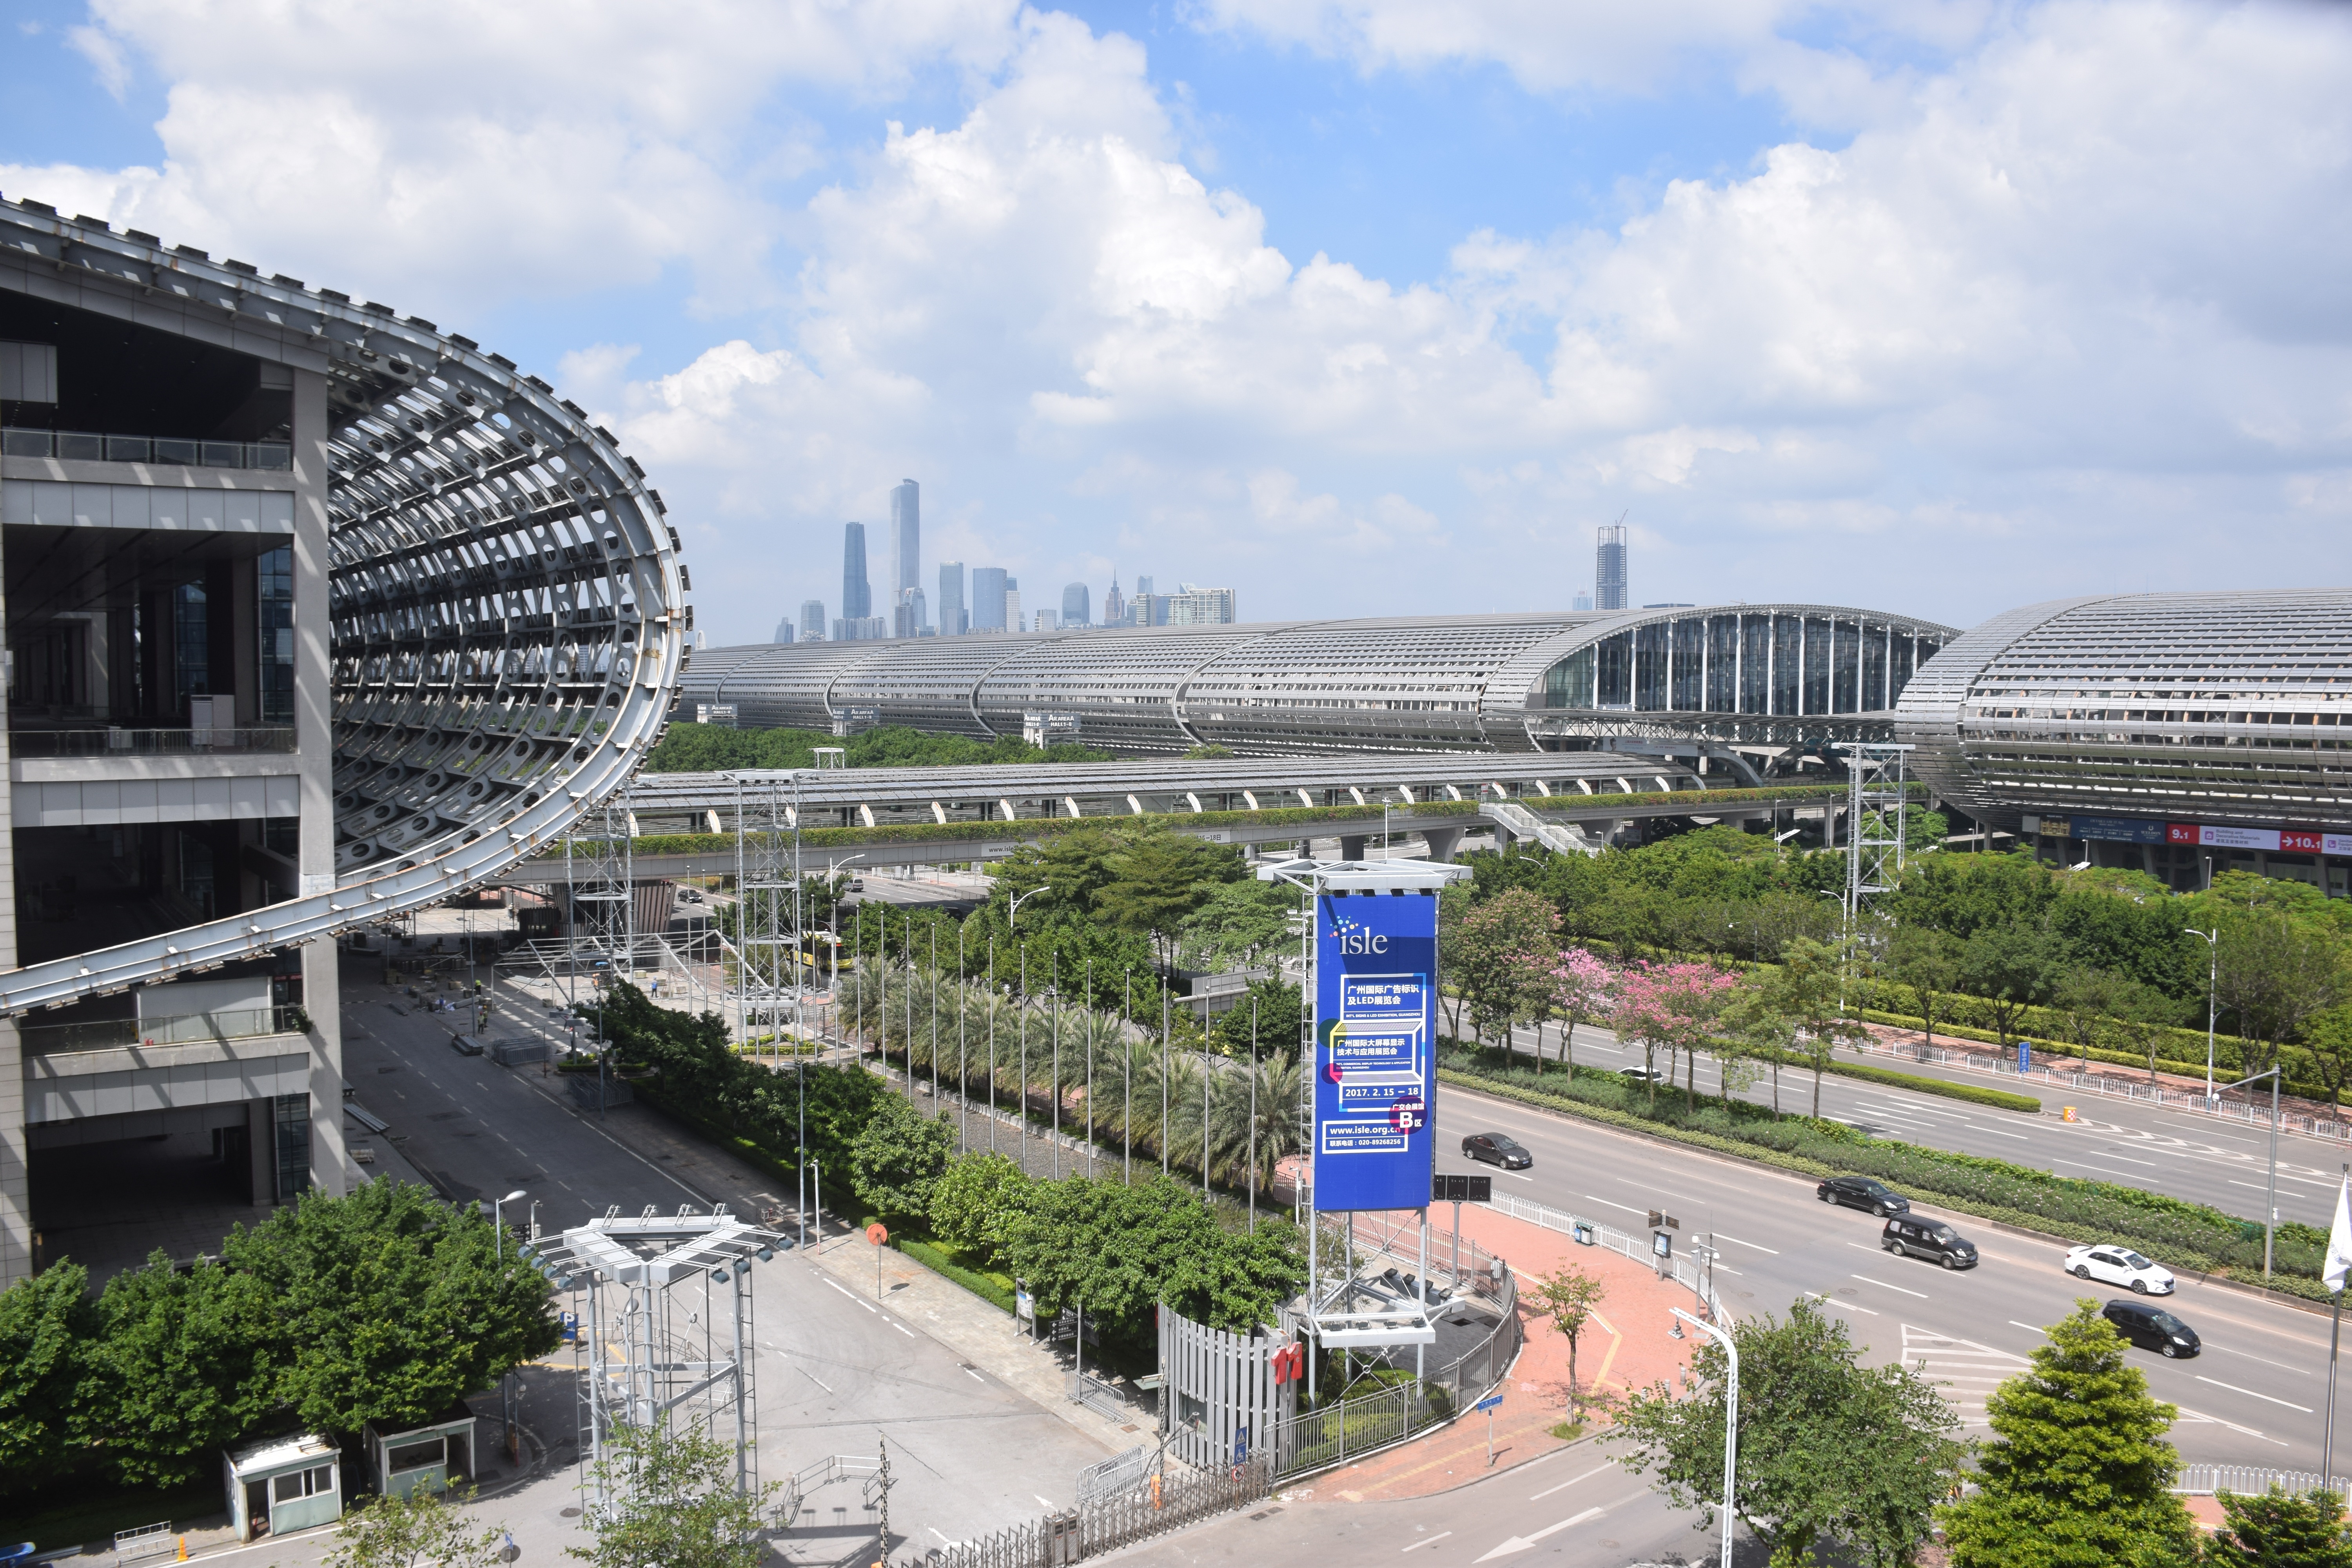
structure, road, highway, overpass, cityscape, transport, landmark, stadium, public transport, arena, location, canton, race track, skyway, sunny weather, metropolitan area, sport venue, controlled access highway